Botum Sakor National Park

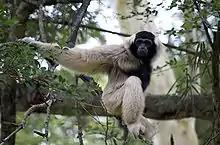
Pileated gibbon ("Hylobates pileatus")

Botum Sakor National Park has a very rich and varied wildlife, but little on-location research has been done and published on the biodiversity of the area.